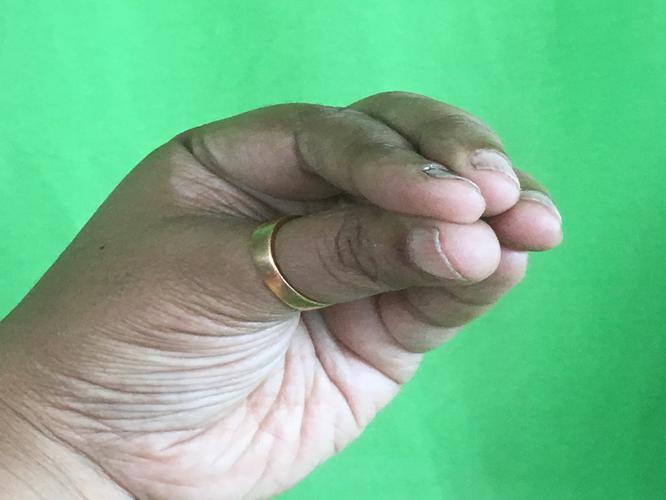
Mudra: Mukulam
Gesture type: single_hand